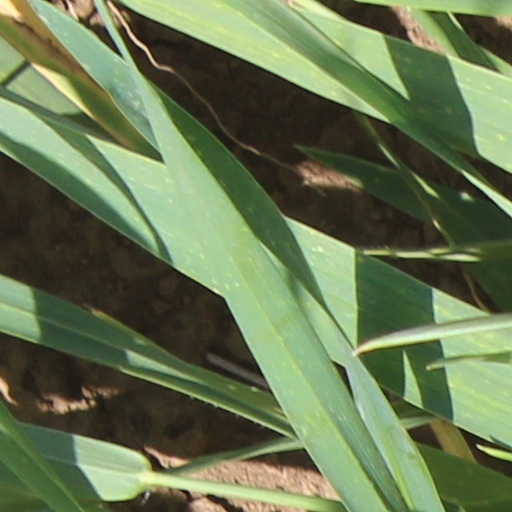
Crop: wheat